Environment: real
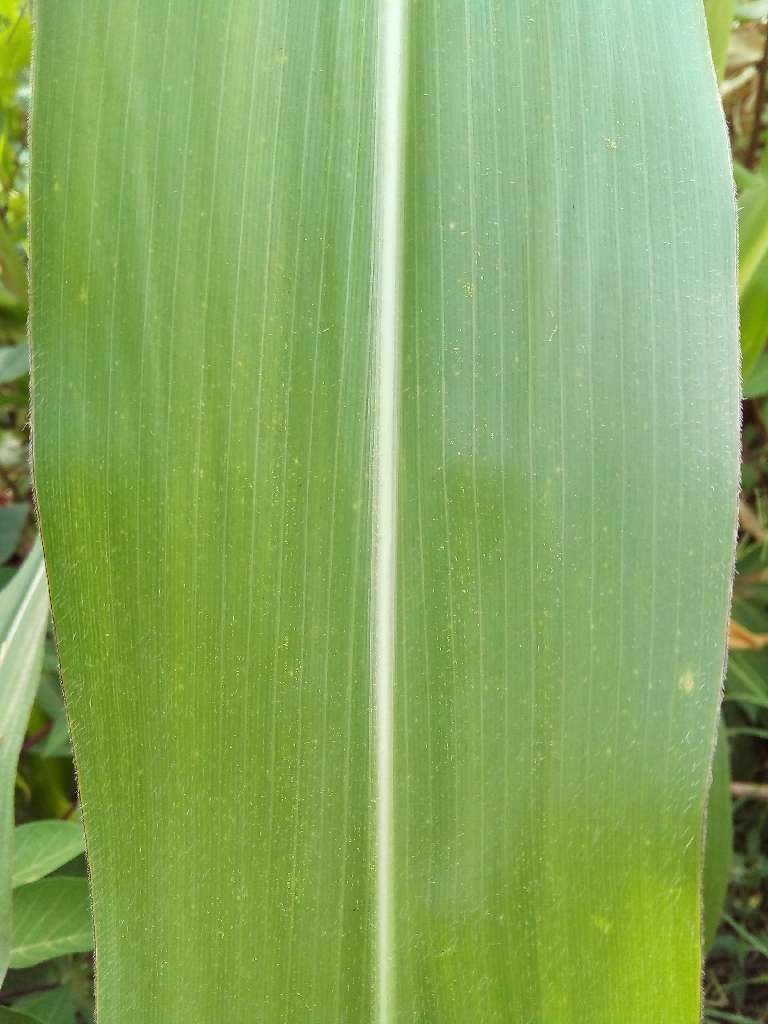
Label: healthy